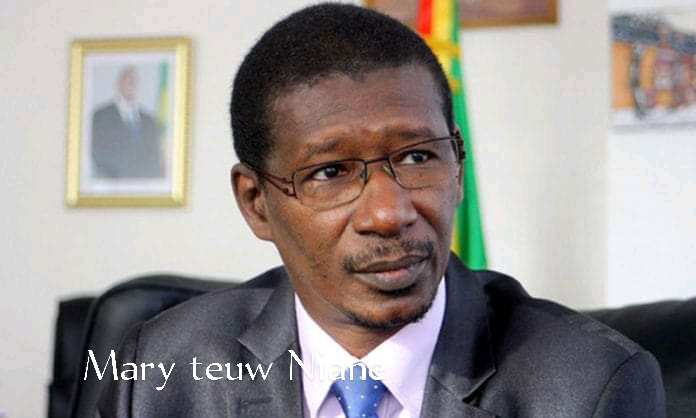
Nataal bii de Mari Tëw la tudd. Gis naa ci costume bu ñuul, gis naa ci itam photo Maki Sàll. Gis naa ci drapeau Senegaal.